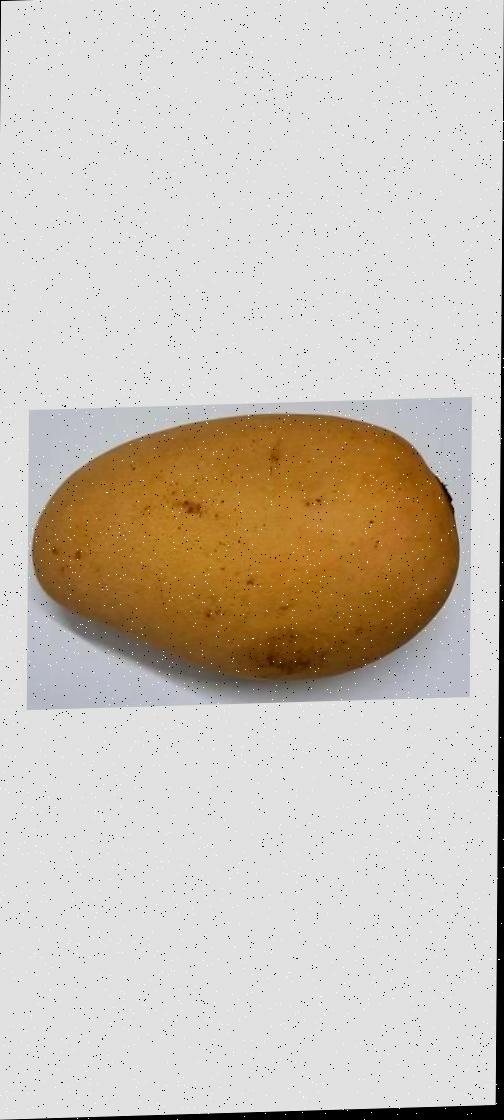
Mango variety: Katimon